Answer in natural language. How many Sofas are visible in the scene? Choose between the following options: 1, 2, 4, 0 or 3
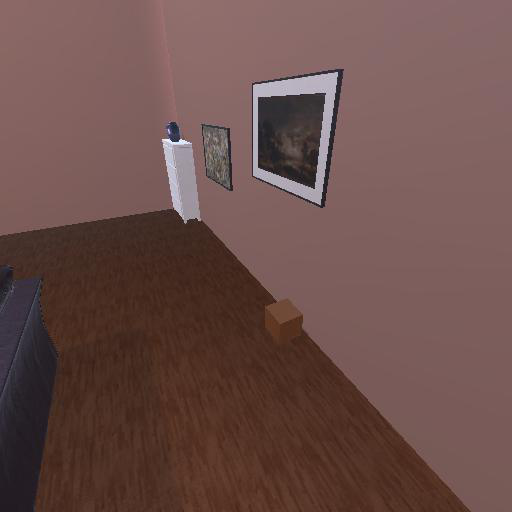
<answer>1</answer>